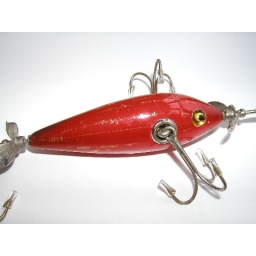
Heddon Dowagiac Minnow, model 100, cup ring, unmarked propellors, glass eyes in red